Harry Morley

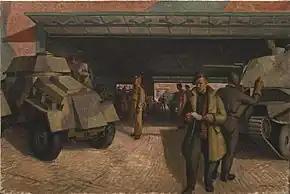
Harry Morley's "The Tank Park" oil on canvas, 1941 (Art.IWM ARTLD920)

In 1925, commissions to illustrate E. V. Lucas' "A Wanderer in Rome" (1926) and Edward Hutton's "Cities of Sicily" (1926) allowed Morley and his wife to return to Italy. For several years they spent a few months each Spring travelling and working in Italy. In 1928 they stayed with the artist Job Nixon sharing his studio in Anticoli Corrado. The following year, Robert Austin joined the Morleys in Anticoli. In search of interesting subjects the two men accompanied villagers of Ancticoli Corrado on an annual pilgrimage to the Sanctuary of the Madonna della Figura, Sora in the Lazio hills.